Answer in natural language. Which point is closer to the camera taking this photo, point B  or point C? Choose between the following options: C or B
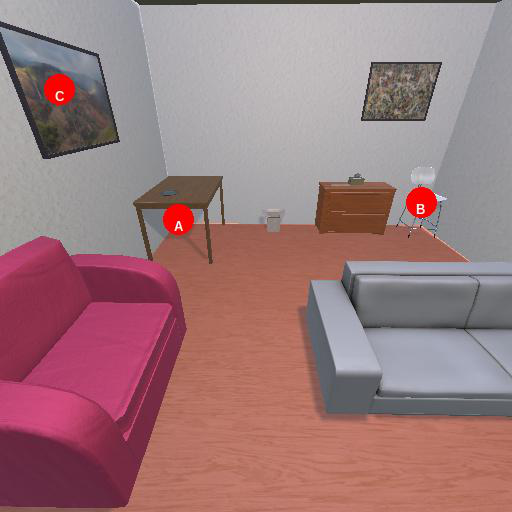
<answer>C</answer>